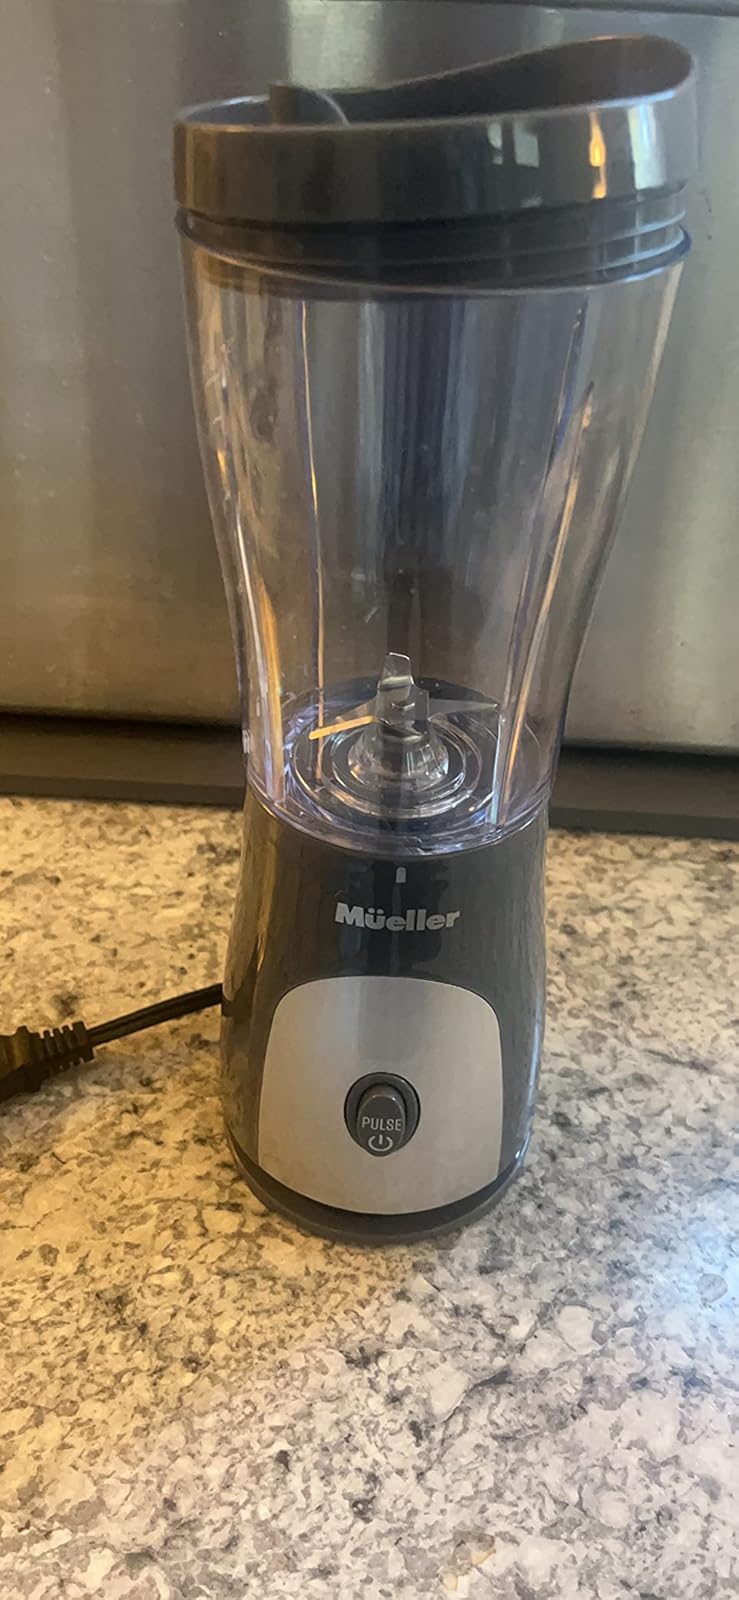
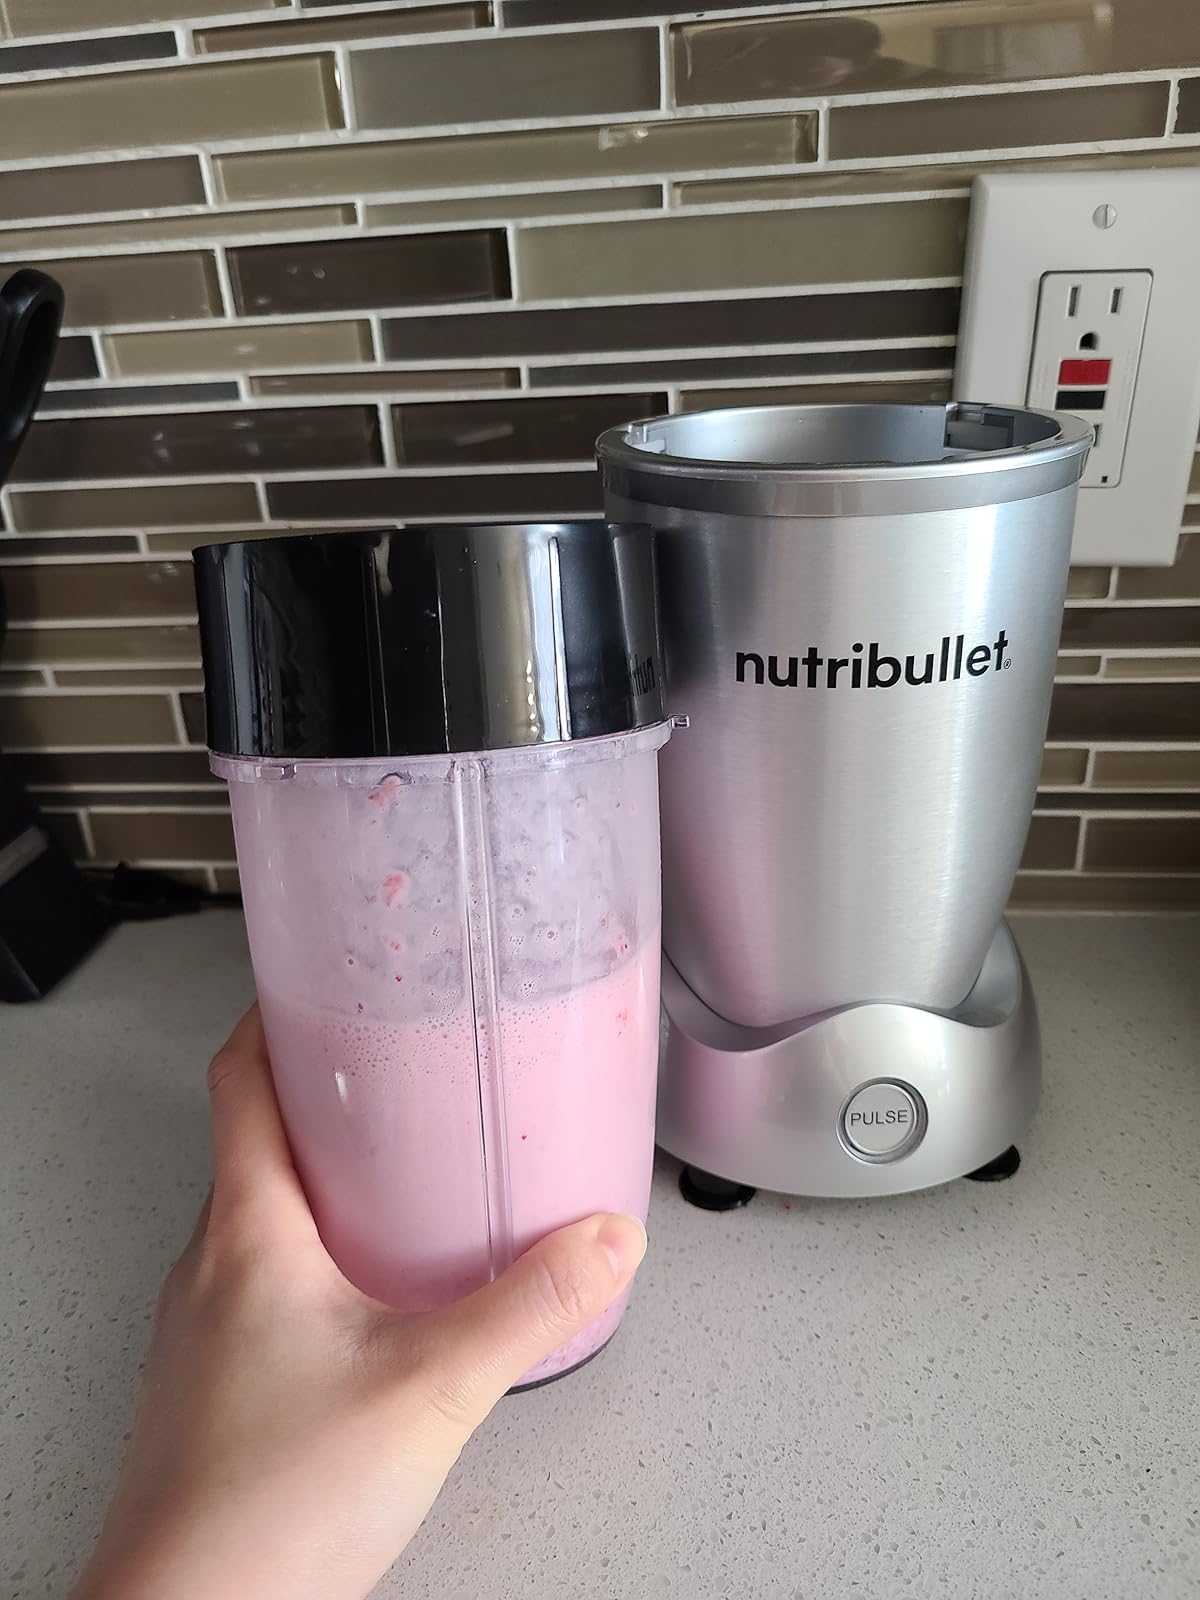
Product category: items_blender
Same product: no